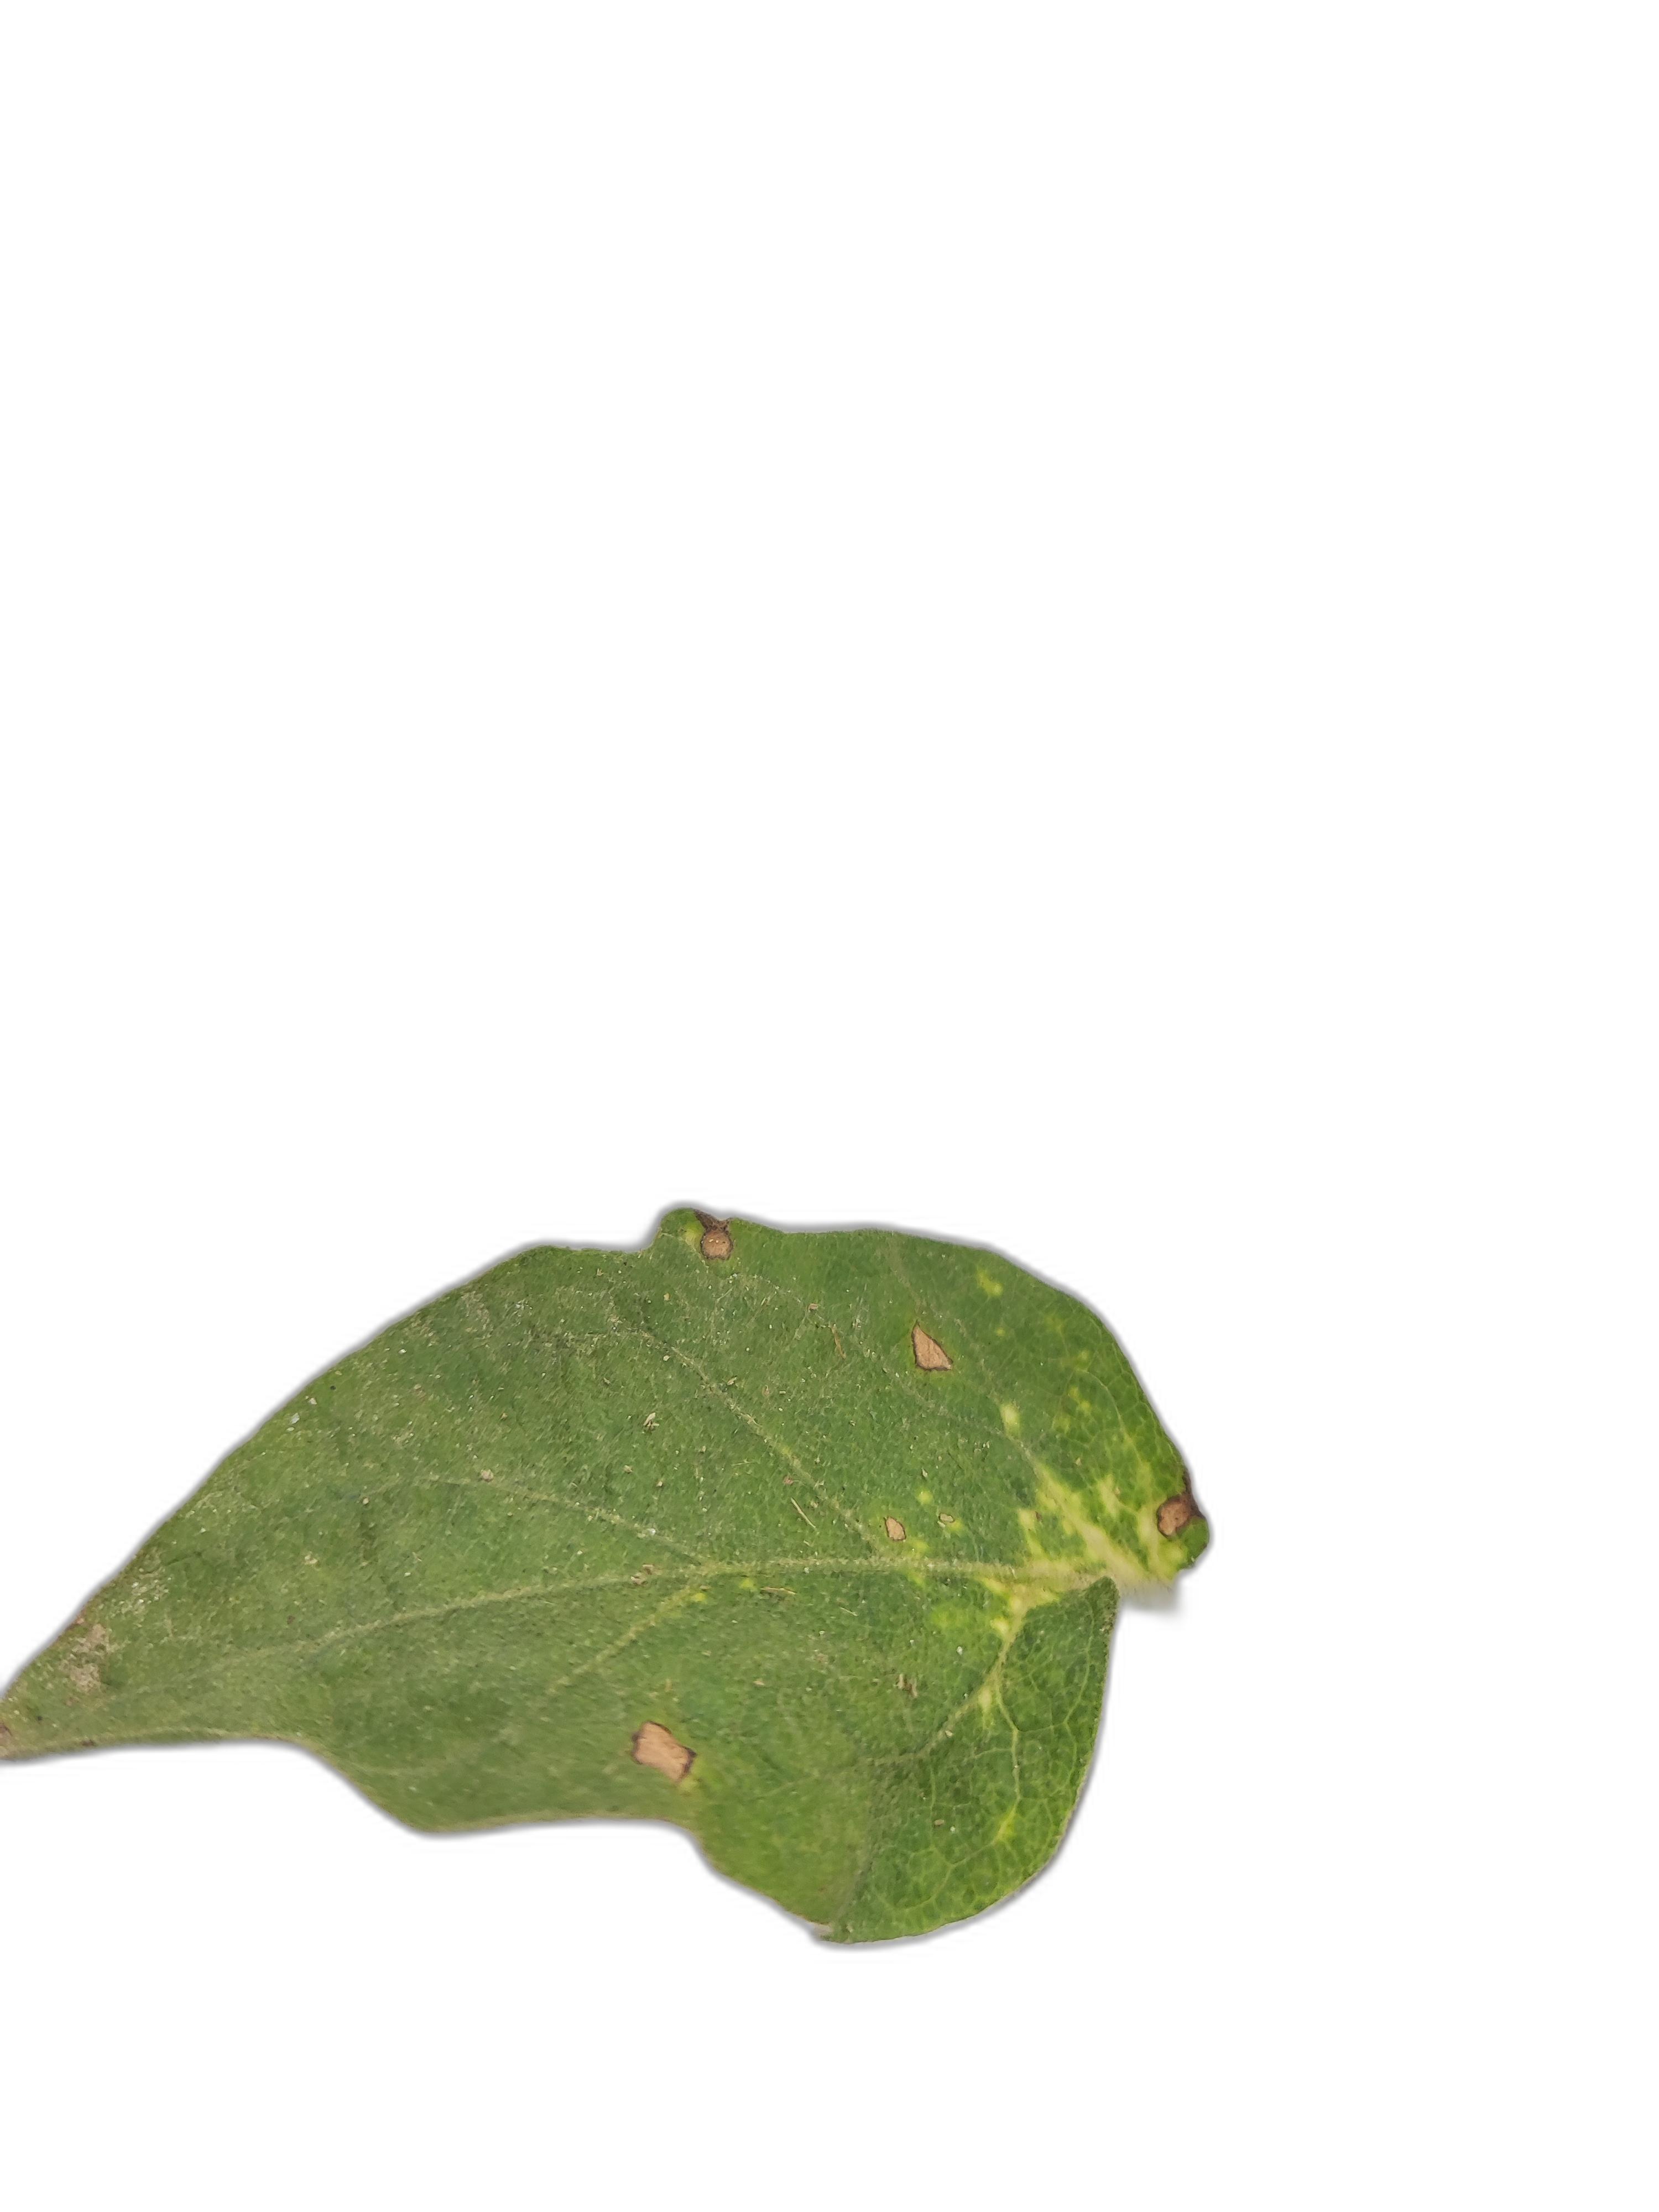
Label: Leaf Spot Disease